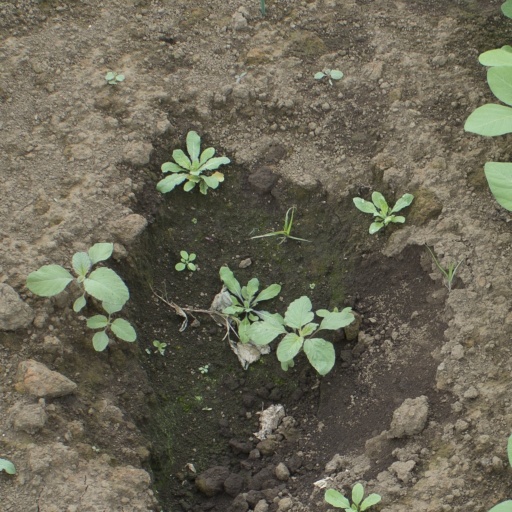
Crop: soybean